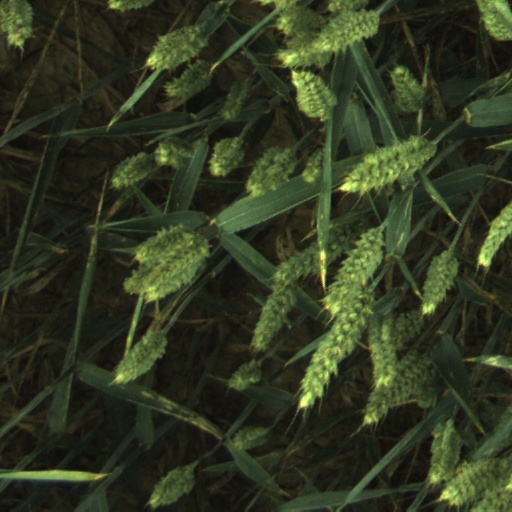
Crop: wheat